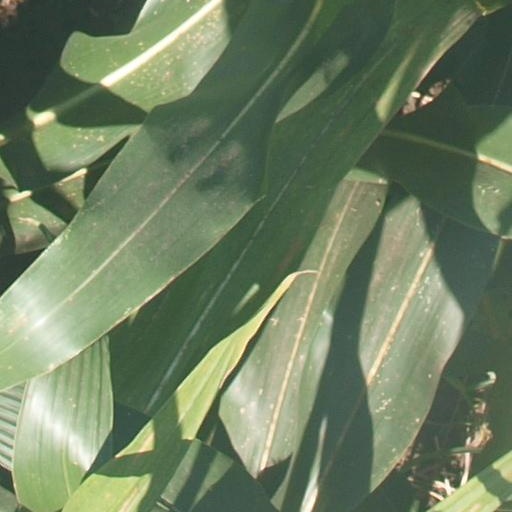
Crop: maize; corn